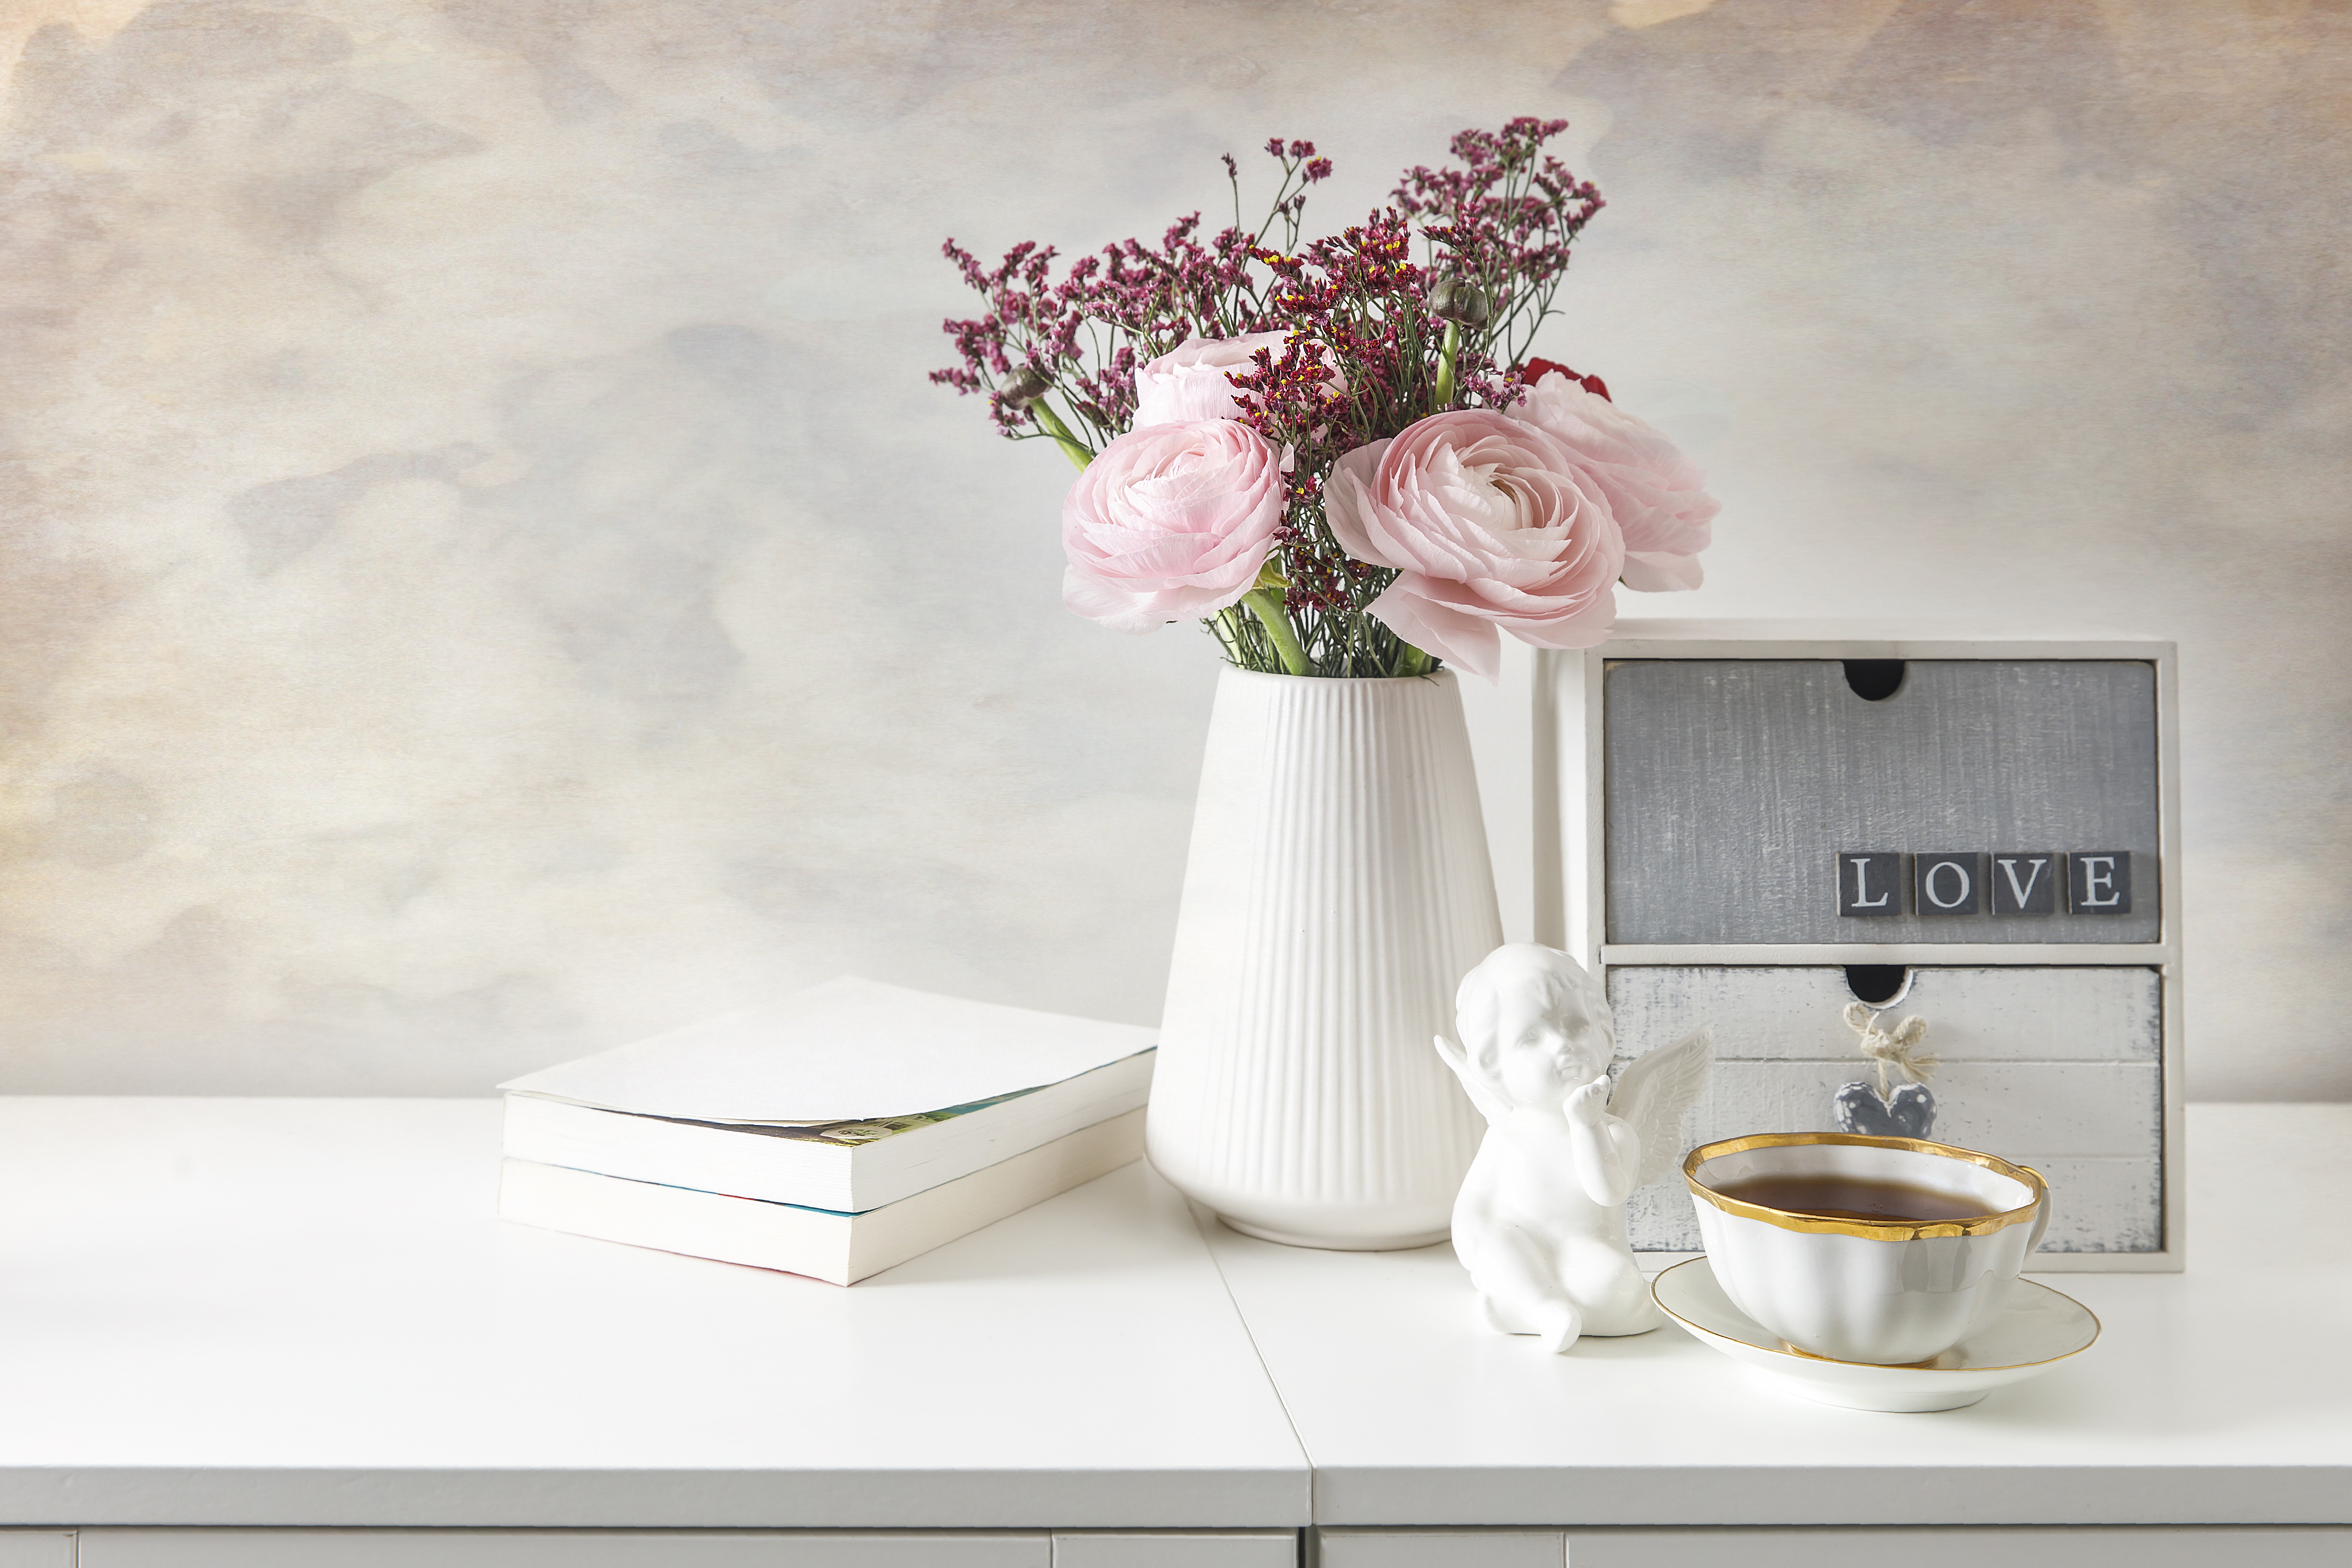
flower, white, table, plant, rectangle, branch, lighting, interior design, window, vase, drinkware, grey, dishware, shelving, petal, twig, serveware, countertop, wood, wall, Material property, tableware, porcelain, flower arranging, living room, room, flowerpot, artificial flower, floral design, linens, cut flowers, still life photography, peach, rose, ceramic, desk, still life, bouquet, rose family, wallpaper, flooring, artifact, book, font, lamp, floristry, home accessories, monochrome photography, pitcher, kitchen, light fixture, glass, lighting accessory